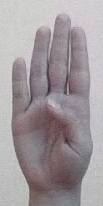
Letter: kaaf